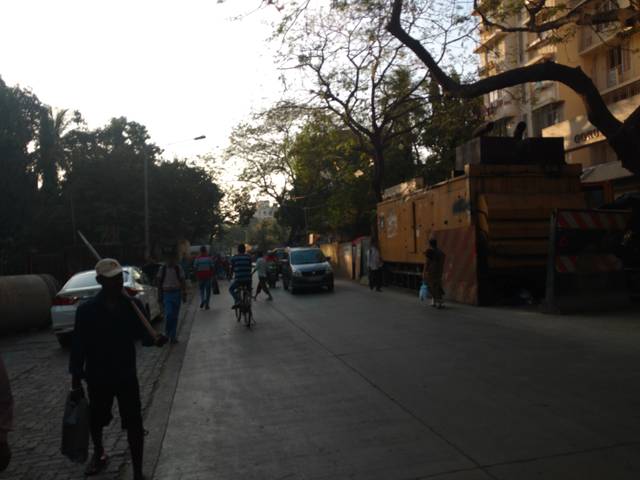
Region: India
Coordinates: 19.203, 72.845